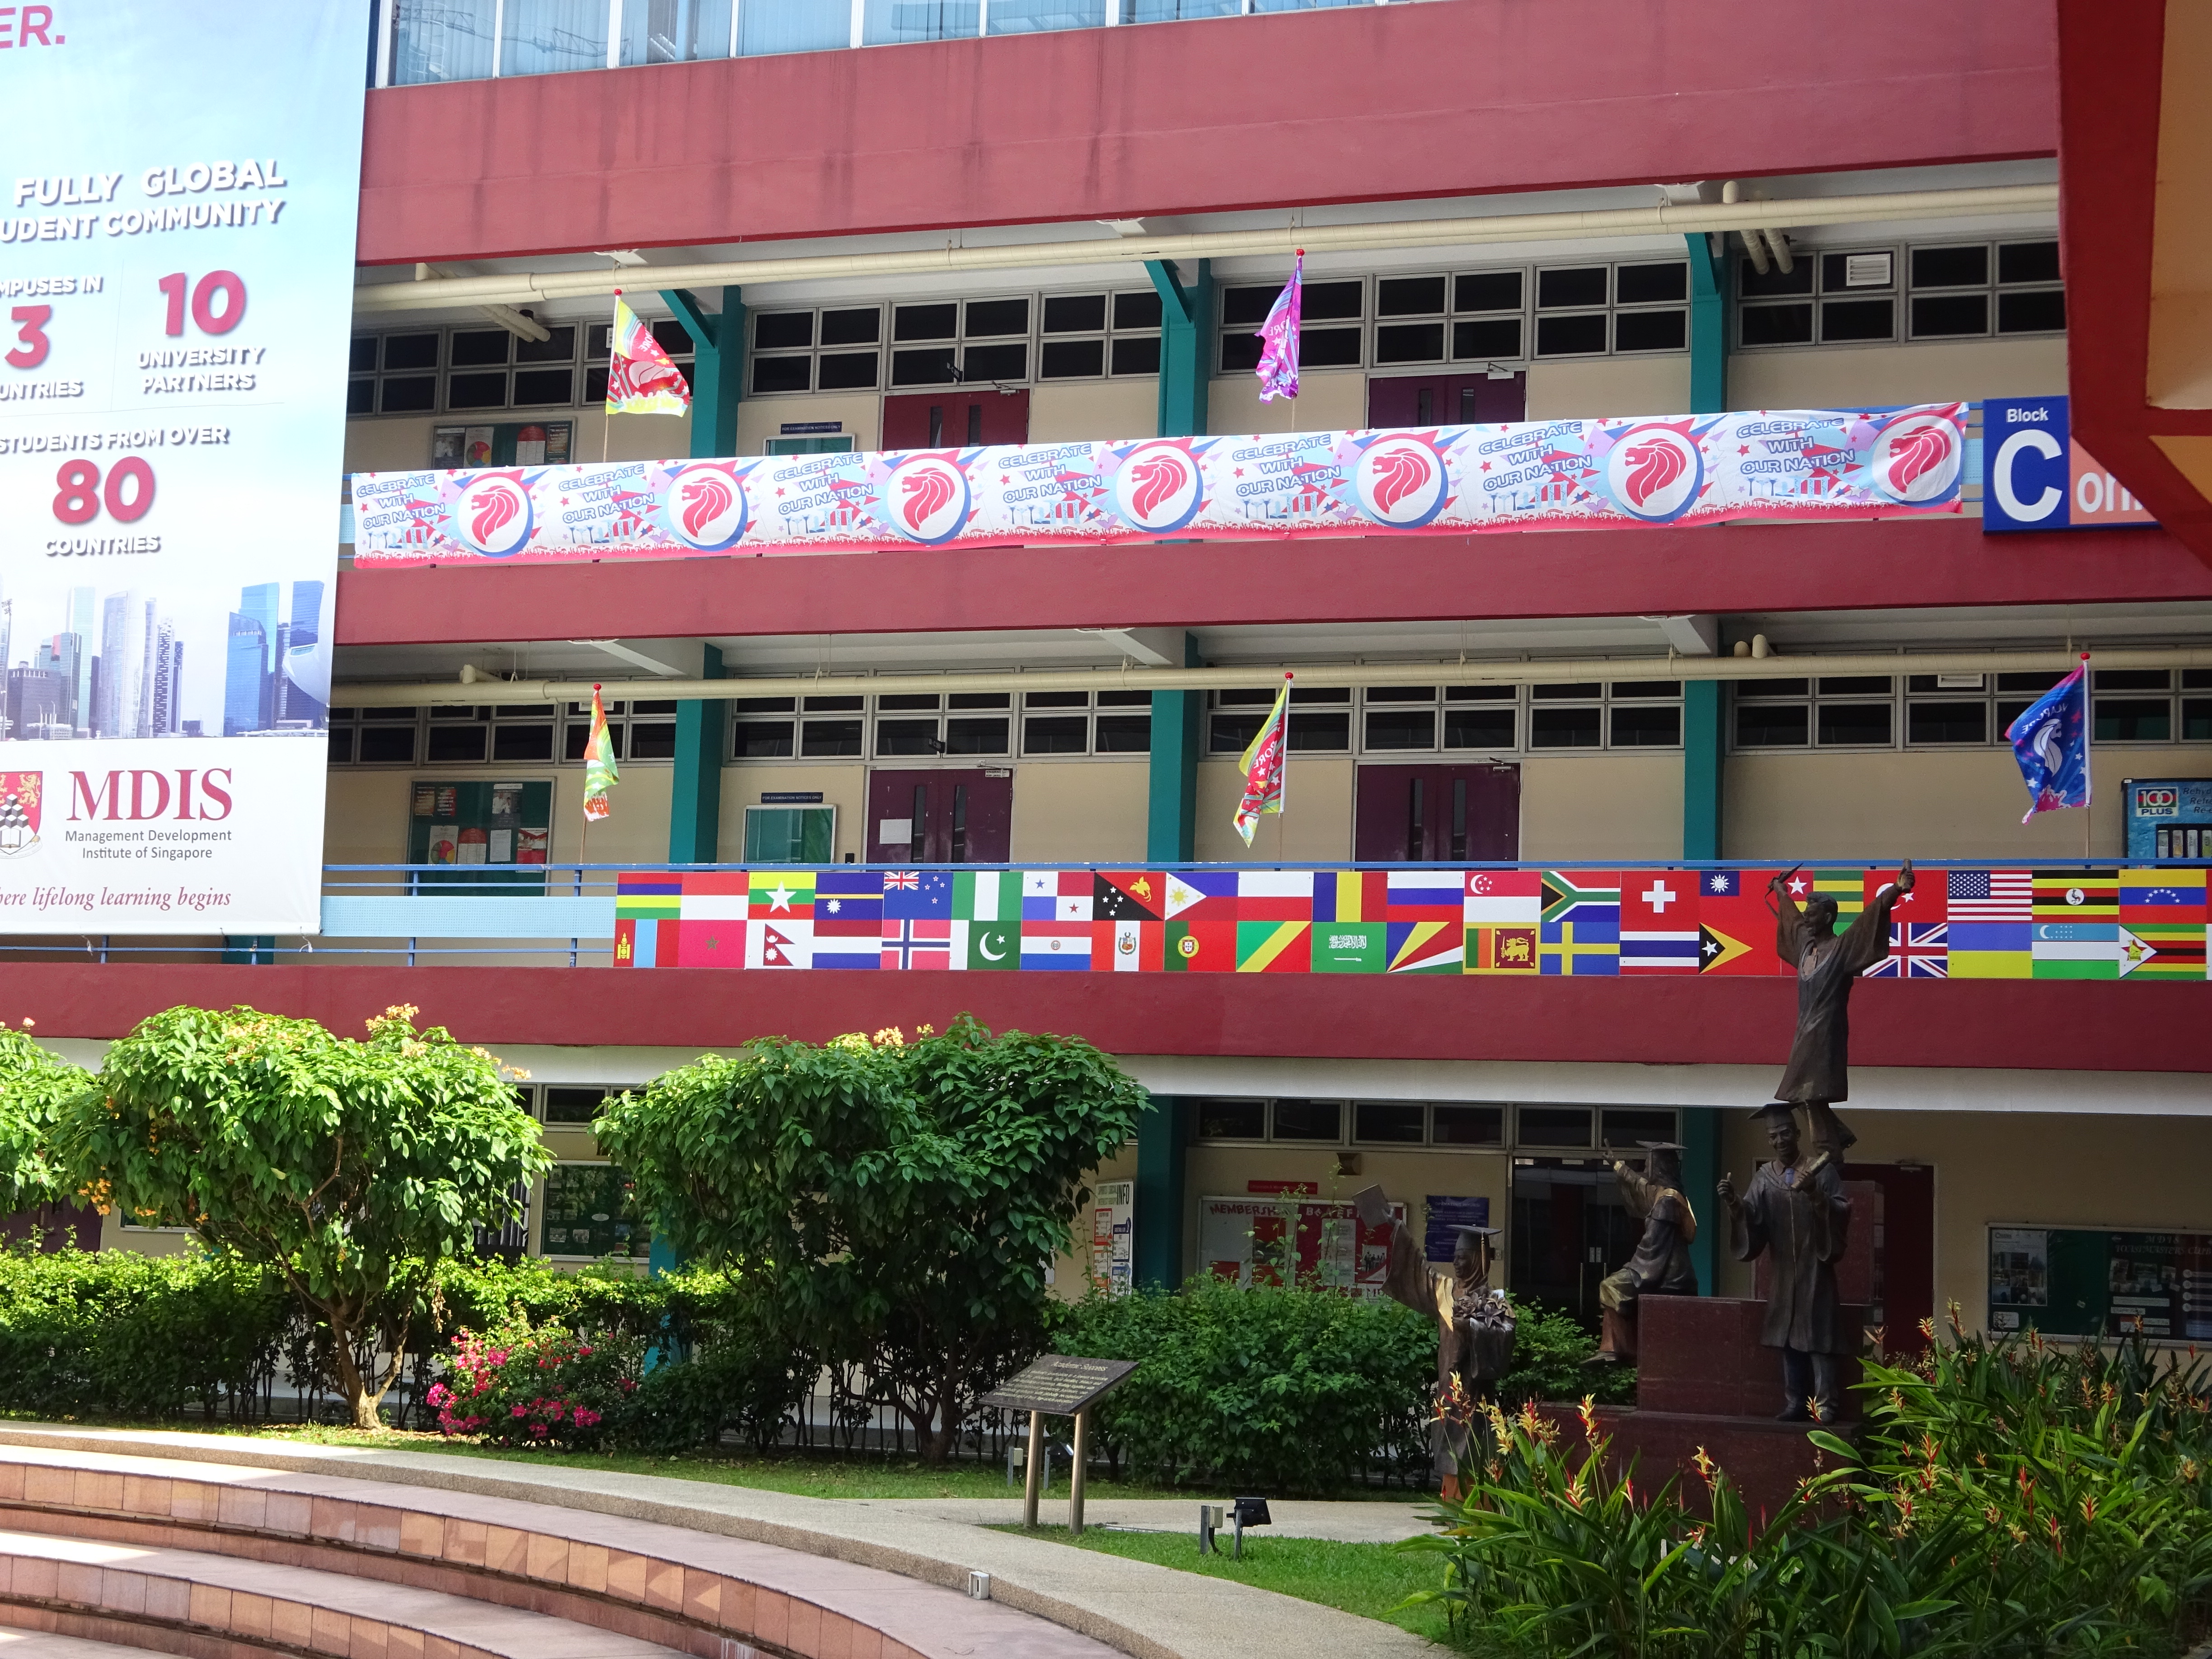
buildings, life, living, city, street, building, plant, window, architecture, urban design, condominium, facade, real estate, commercial building, metropolitan area, leisure, mixed use, house, metropolis, urban area, tree, font, tower block, track, town, advertising, apartment, downtown, logo, signage, tourism, transport, company, headquarters, corporate headquarters, hotel